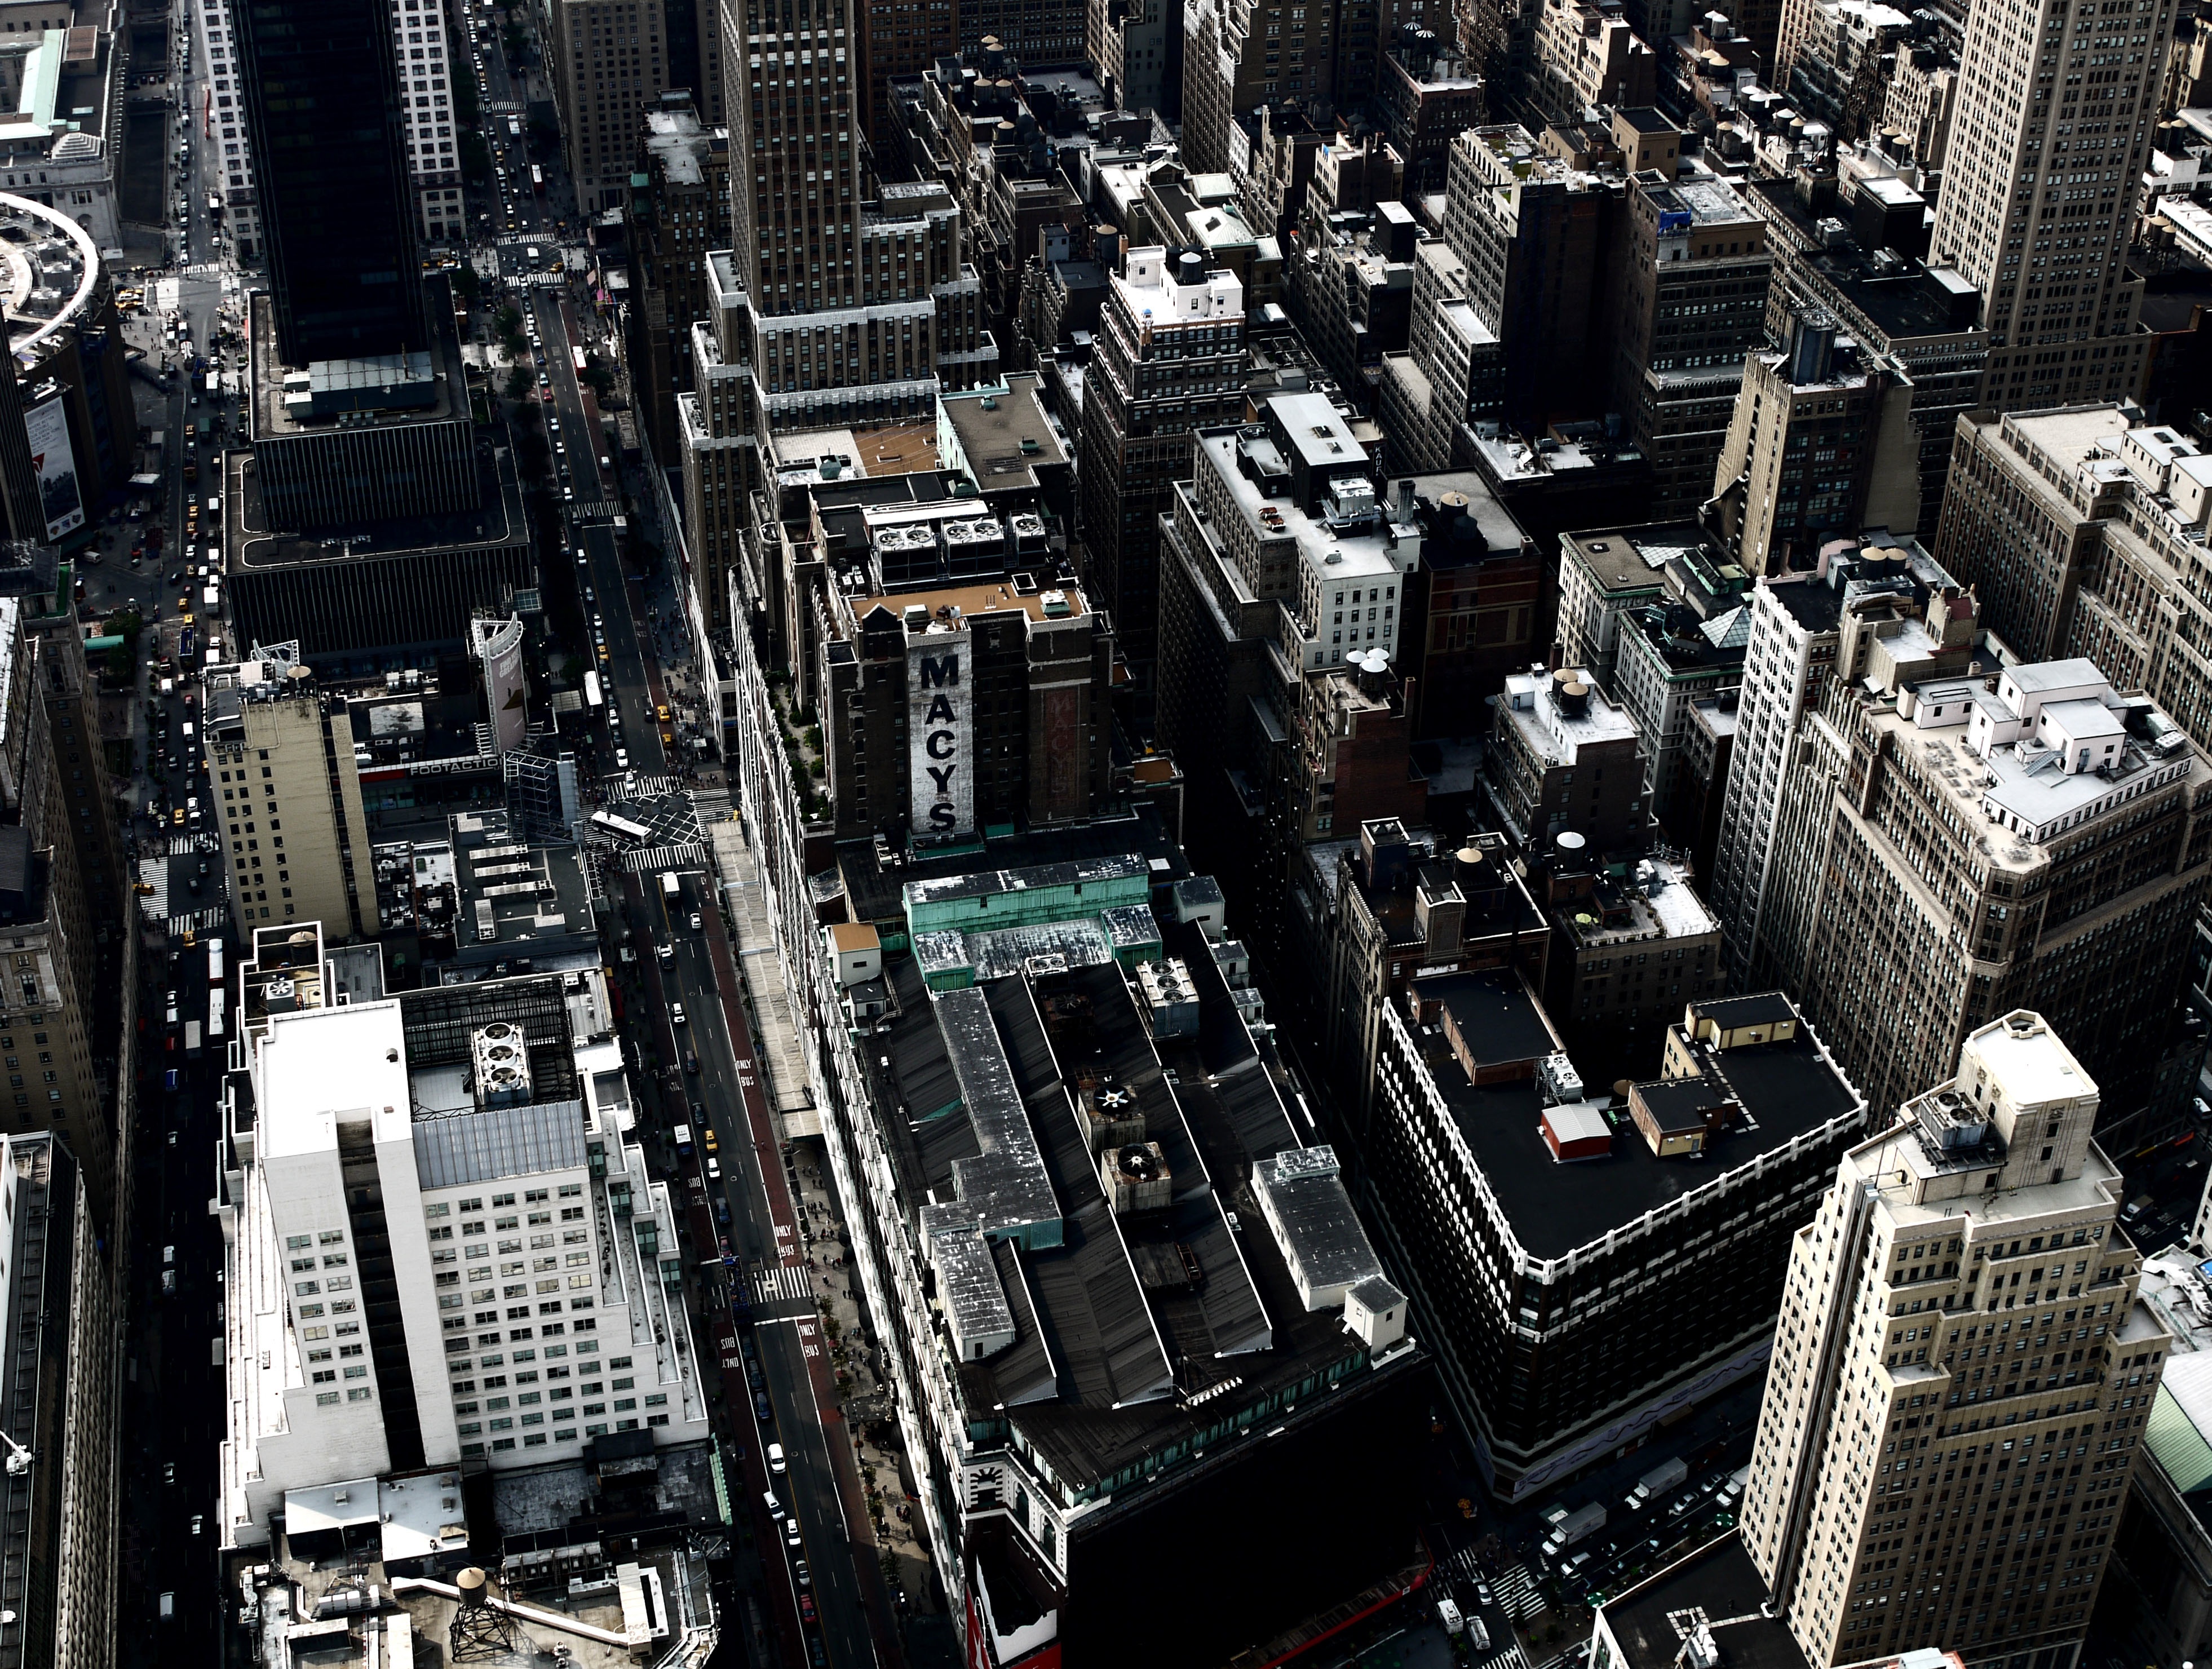
skyline, street, photography, building, city, skyscraper, cityscape, aerial view, metropolis, motherboard, aerial photography, urban area, human settlement, metropolitan area